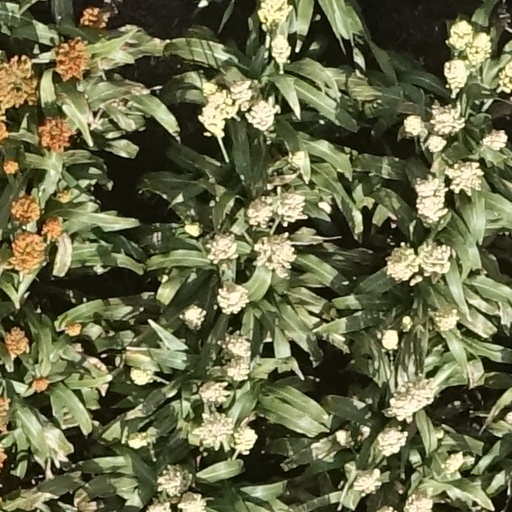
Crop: sorghum